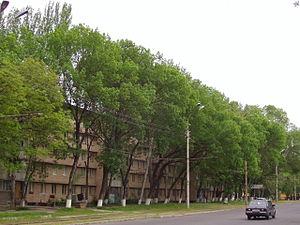
Immeubles résidentiels à Tchilanzar. Tachkent
Tchilanzar ou Chilanzar est un quartier résidentiel très boisé situé dans la partie sud-ouest de la ville de Tachkent, capitale de l'Ouzbékistan. Le quartier s'étend sur les territoires des arrondissements de Tchilanzar et d'Outchtepa de la ville.
L'Ouzbékistan, en forme longue la république d'Ouzbékistan, en ouzbek Oʻzbekiston, Ўзбекистон et Oʻzbekiston Respublikasi, Ўзбекистон Республикаси, et en russe Узбекистан et Республика Узбекистан, est un pays d'Asie centrale de plus de 31 millions d'habitants, ancienne république soviétique, État indépendant depuis le 31 août 1991, entouré par le Kazakhstan à l'ouest- nord-ouest et au nord, le Kirghizistan à l'est, le Tadjikistan au sud-est, l'Afghanistan au sud-sud-est et le Turkménistan au sud-ouest. Sa capitale est Tachkent, métropole de 2,7 millions d'habitants.